TLTx

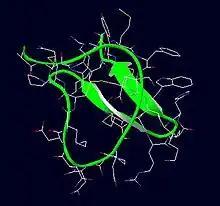
3D-structure of TLTx1 (PDB file downloaded from Swiss Model Repository)

TLTx is part of the family of Kv4-specific tarantula toxins, which are short peptides with a disulfide-bonded core domain. Other members of this family are heteropodatoxins and phrixotoxins.